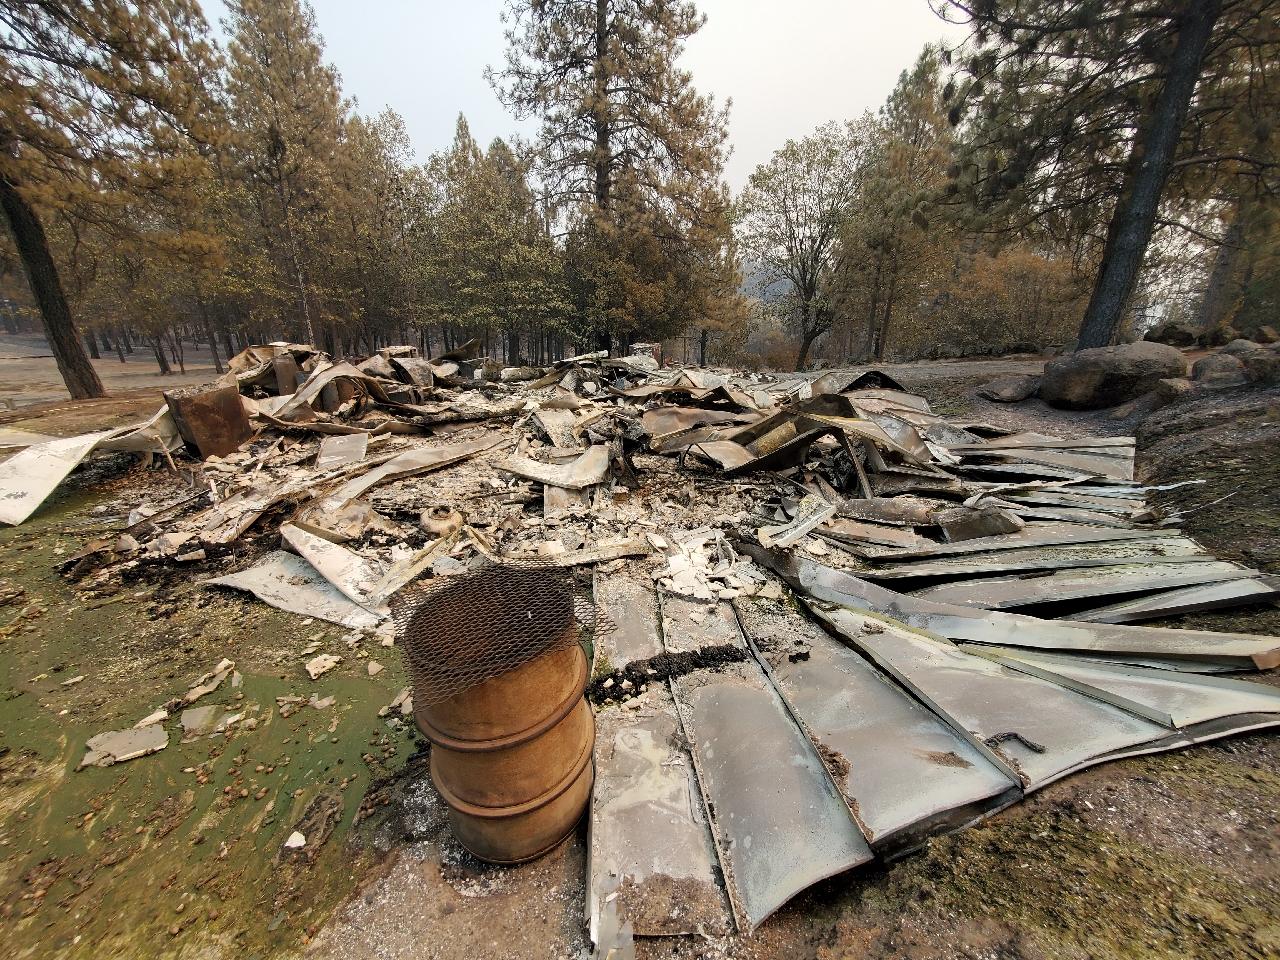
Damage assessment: destroyed